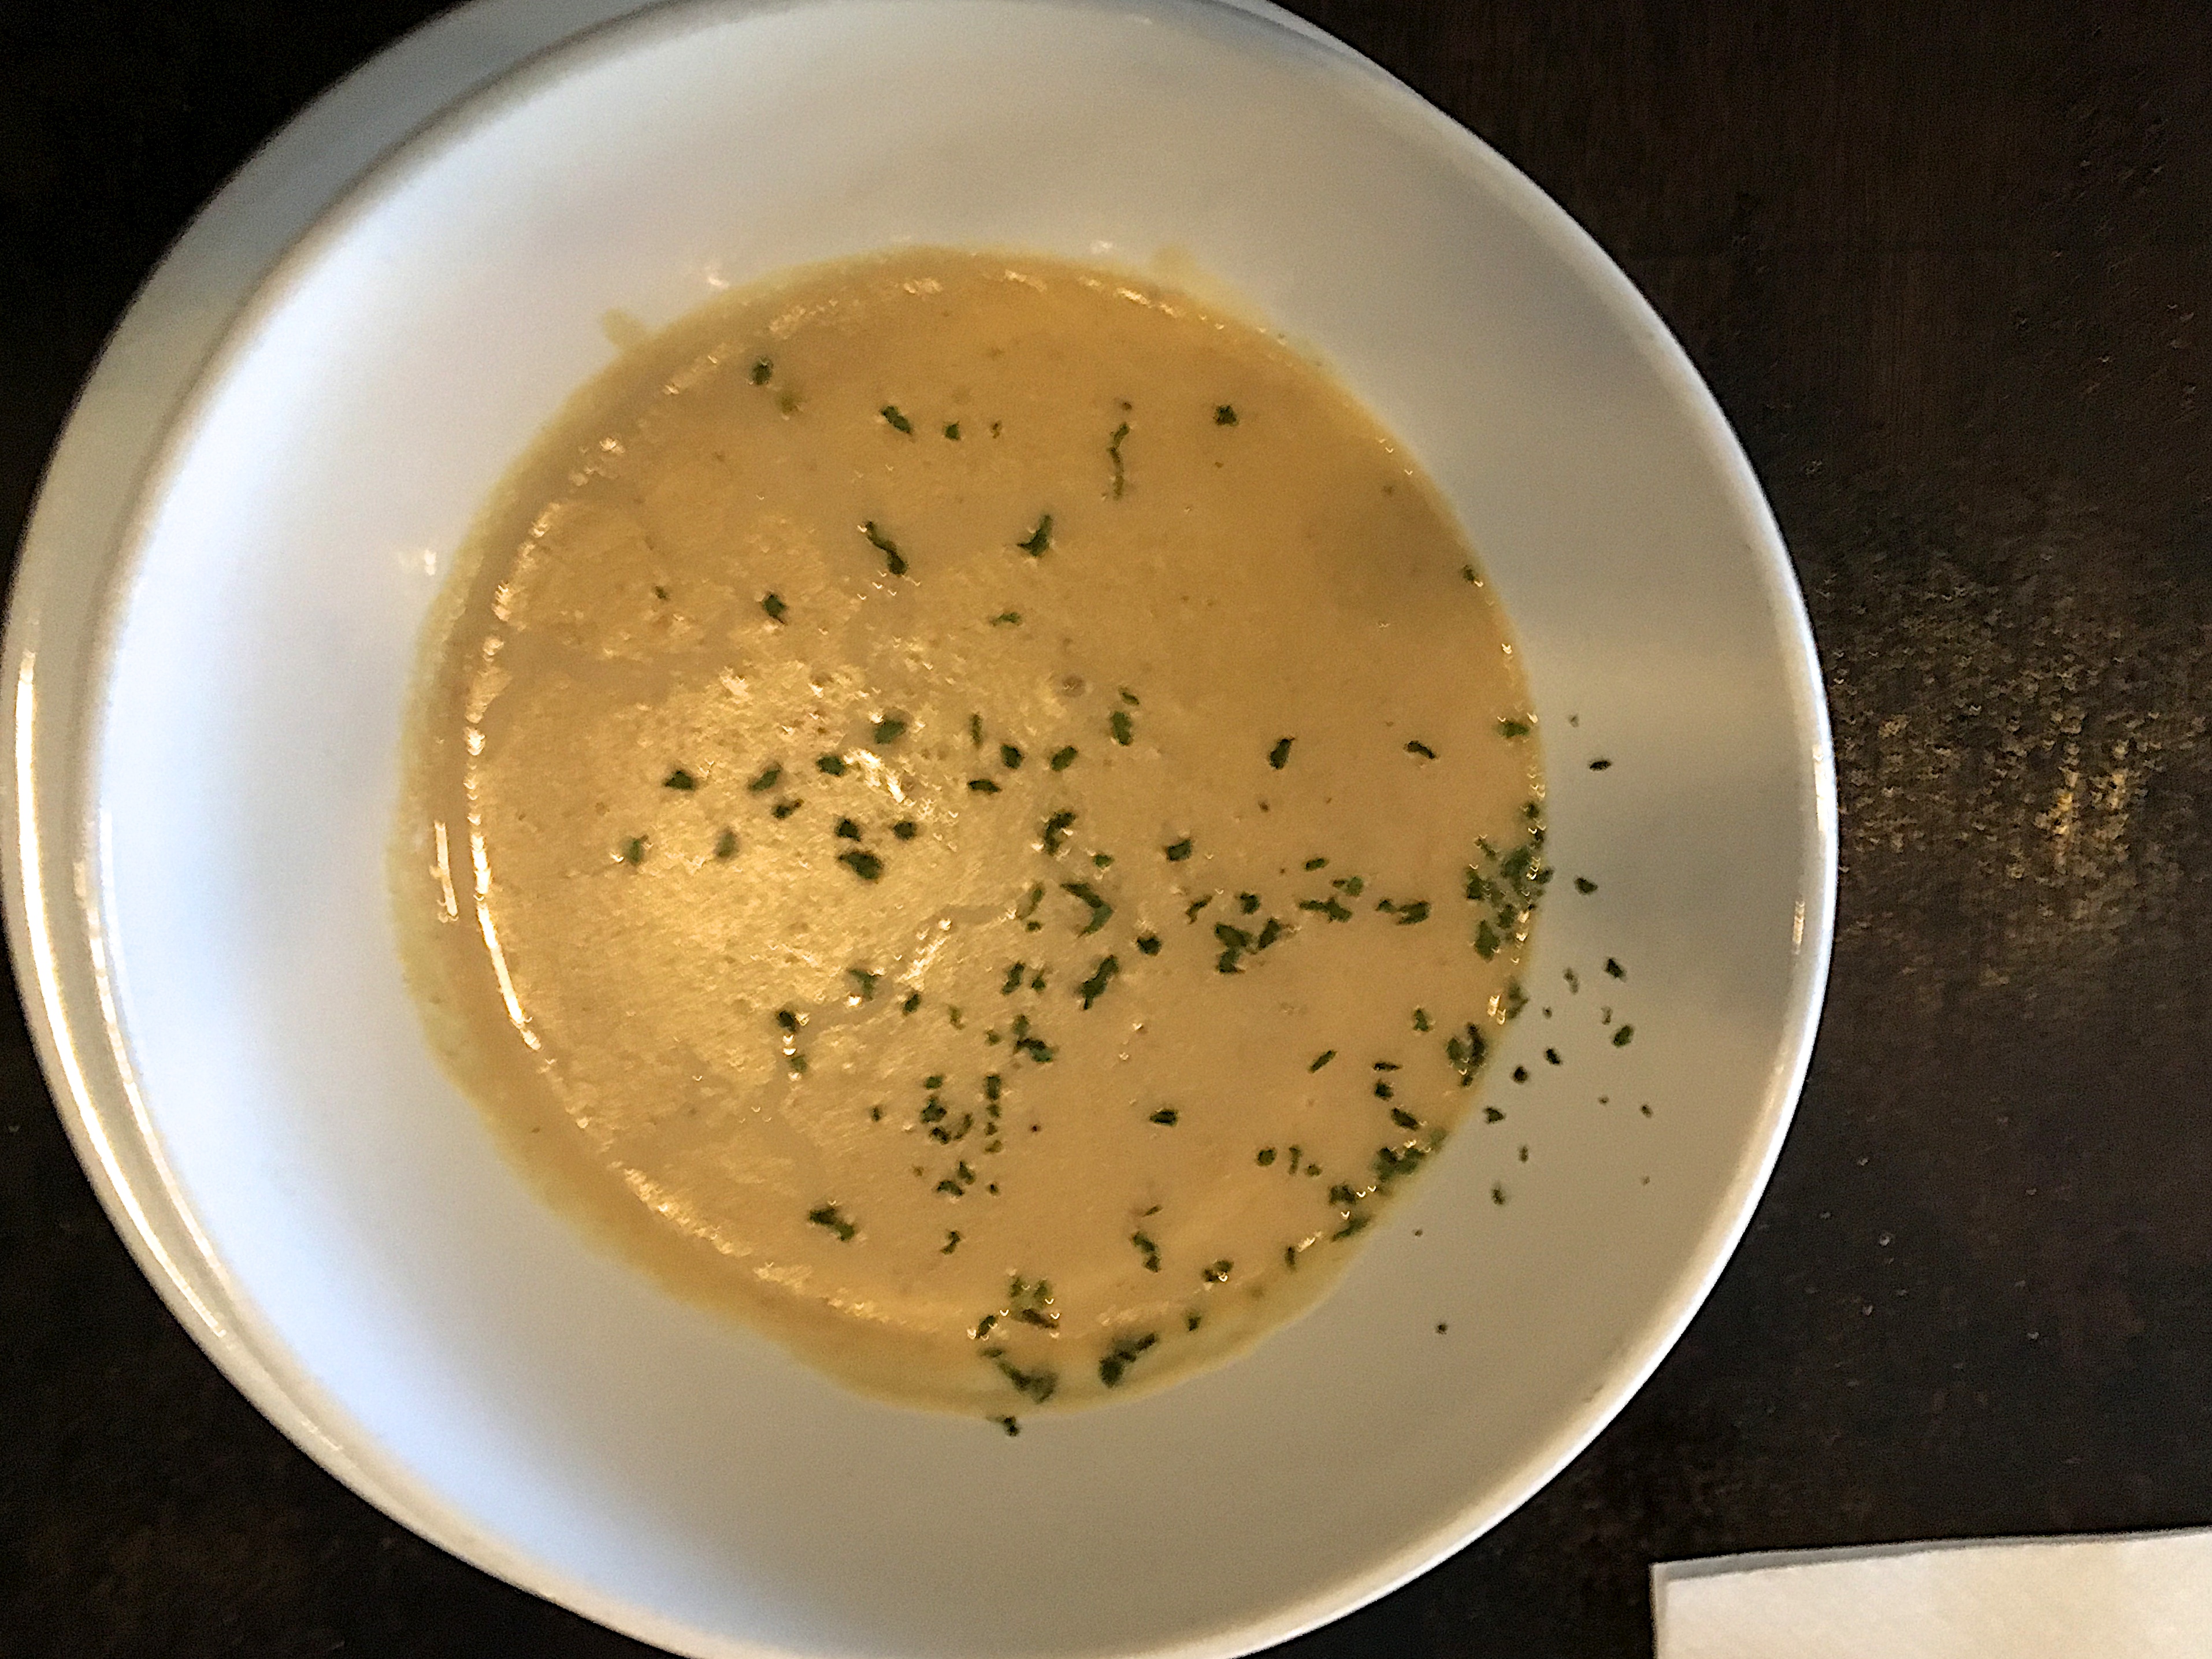
dish, meal, food, produce, cuisine, soup, gravy, bisque